1935 24 Hours of Le Mans

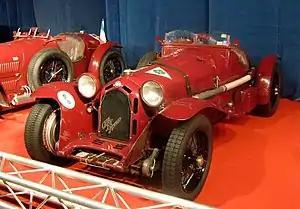
Alfa Romeo 8C-2300 Monza Sport

The Alfa Romeo 8C had been the premier car in the 1930s races. This year, four cars were entered by privateers, but the driver quality made them the cars to beat. Last year's winner Luigi Chinetti was paired with the Monégasque Jacques Gastaud. Raymond Sommer, another two-time winner, also had a gentleman-driver as his partner – Raymond d'Estrez Saugé. The British lord, "Earl" Howe (running with Brian Lewis, "Baron" Essendon) brought his three-year old Alfa that he ran the year before. Wealthy Parisian banker Pierre Louis-Dreyfus enticed veteran Henri Stoffel as his co-driver. After four comfortable wins in succession, Alfa Romeo were confident for their fifth win.